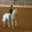
Label: horse